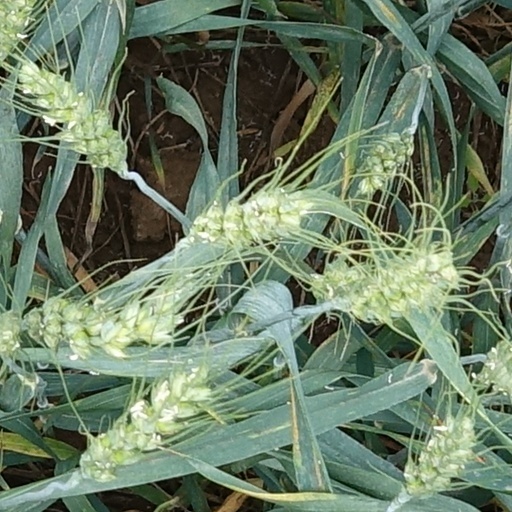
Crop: wheat